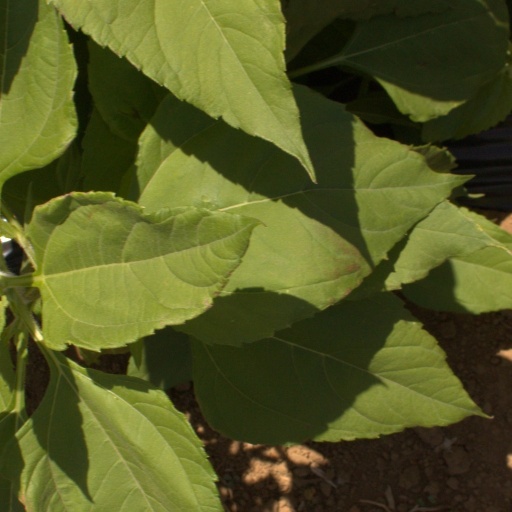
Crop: Jerusalem artichoke